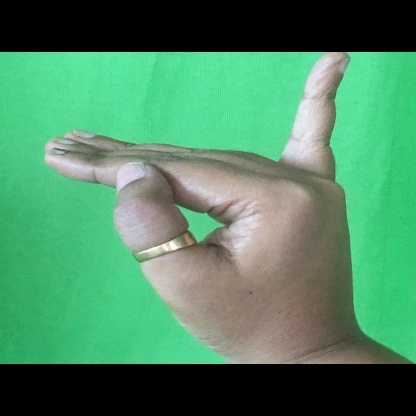
Mudra: Hamsapaksha